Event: Nepal Earthquake
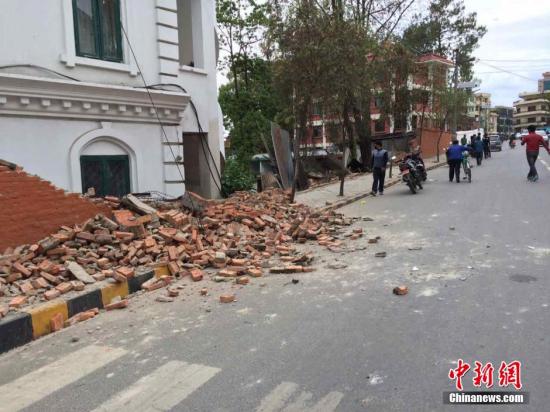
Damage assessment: damage